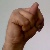
The image shows a hand gesture representing the letter 'N' in Indian Sign Language.